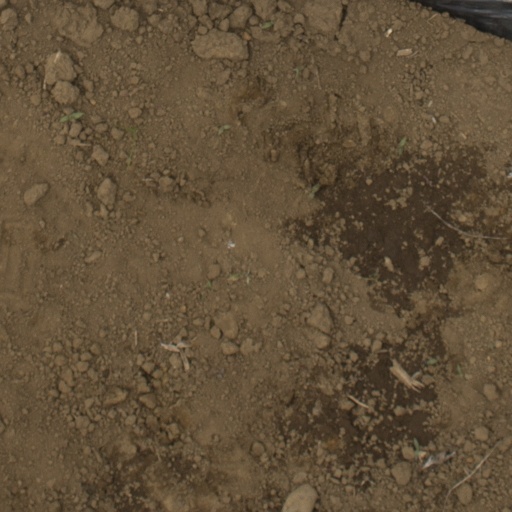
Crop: Jerusalem artichoke